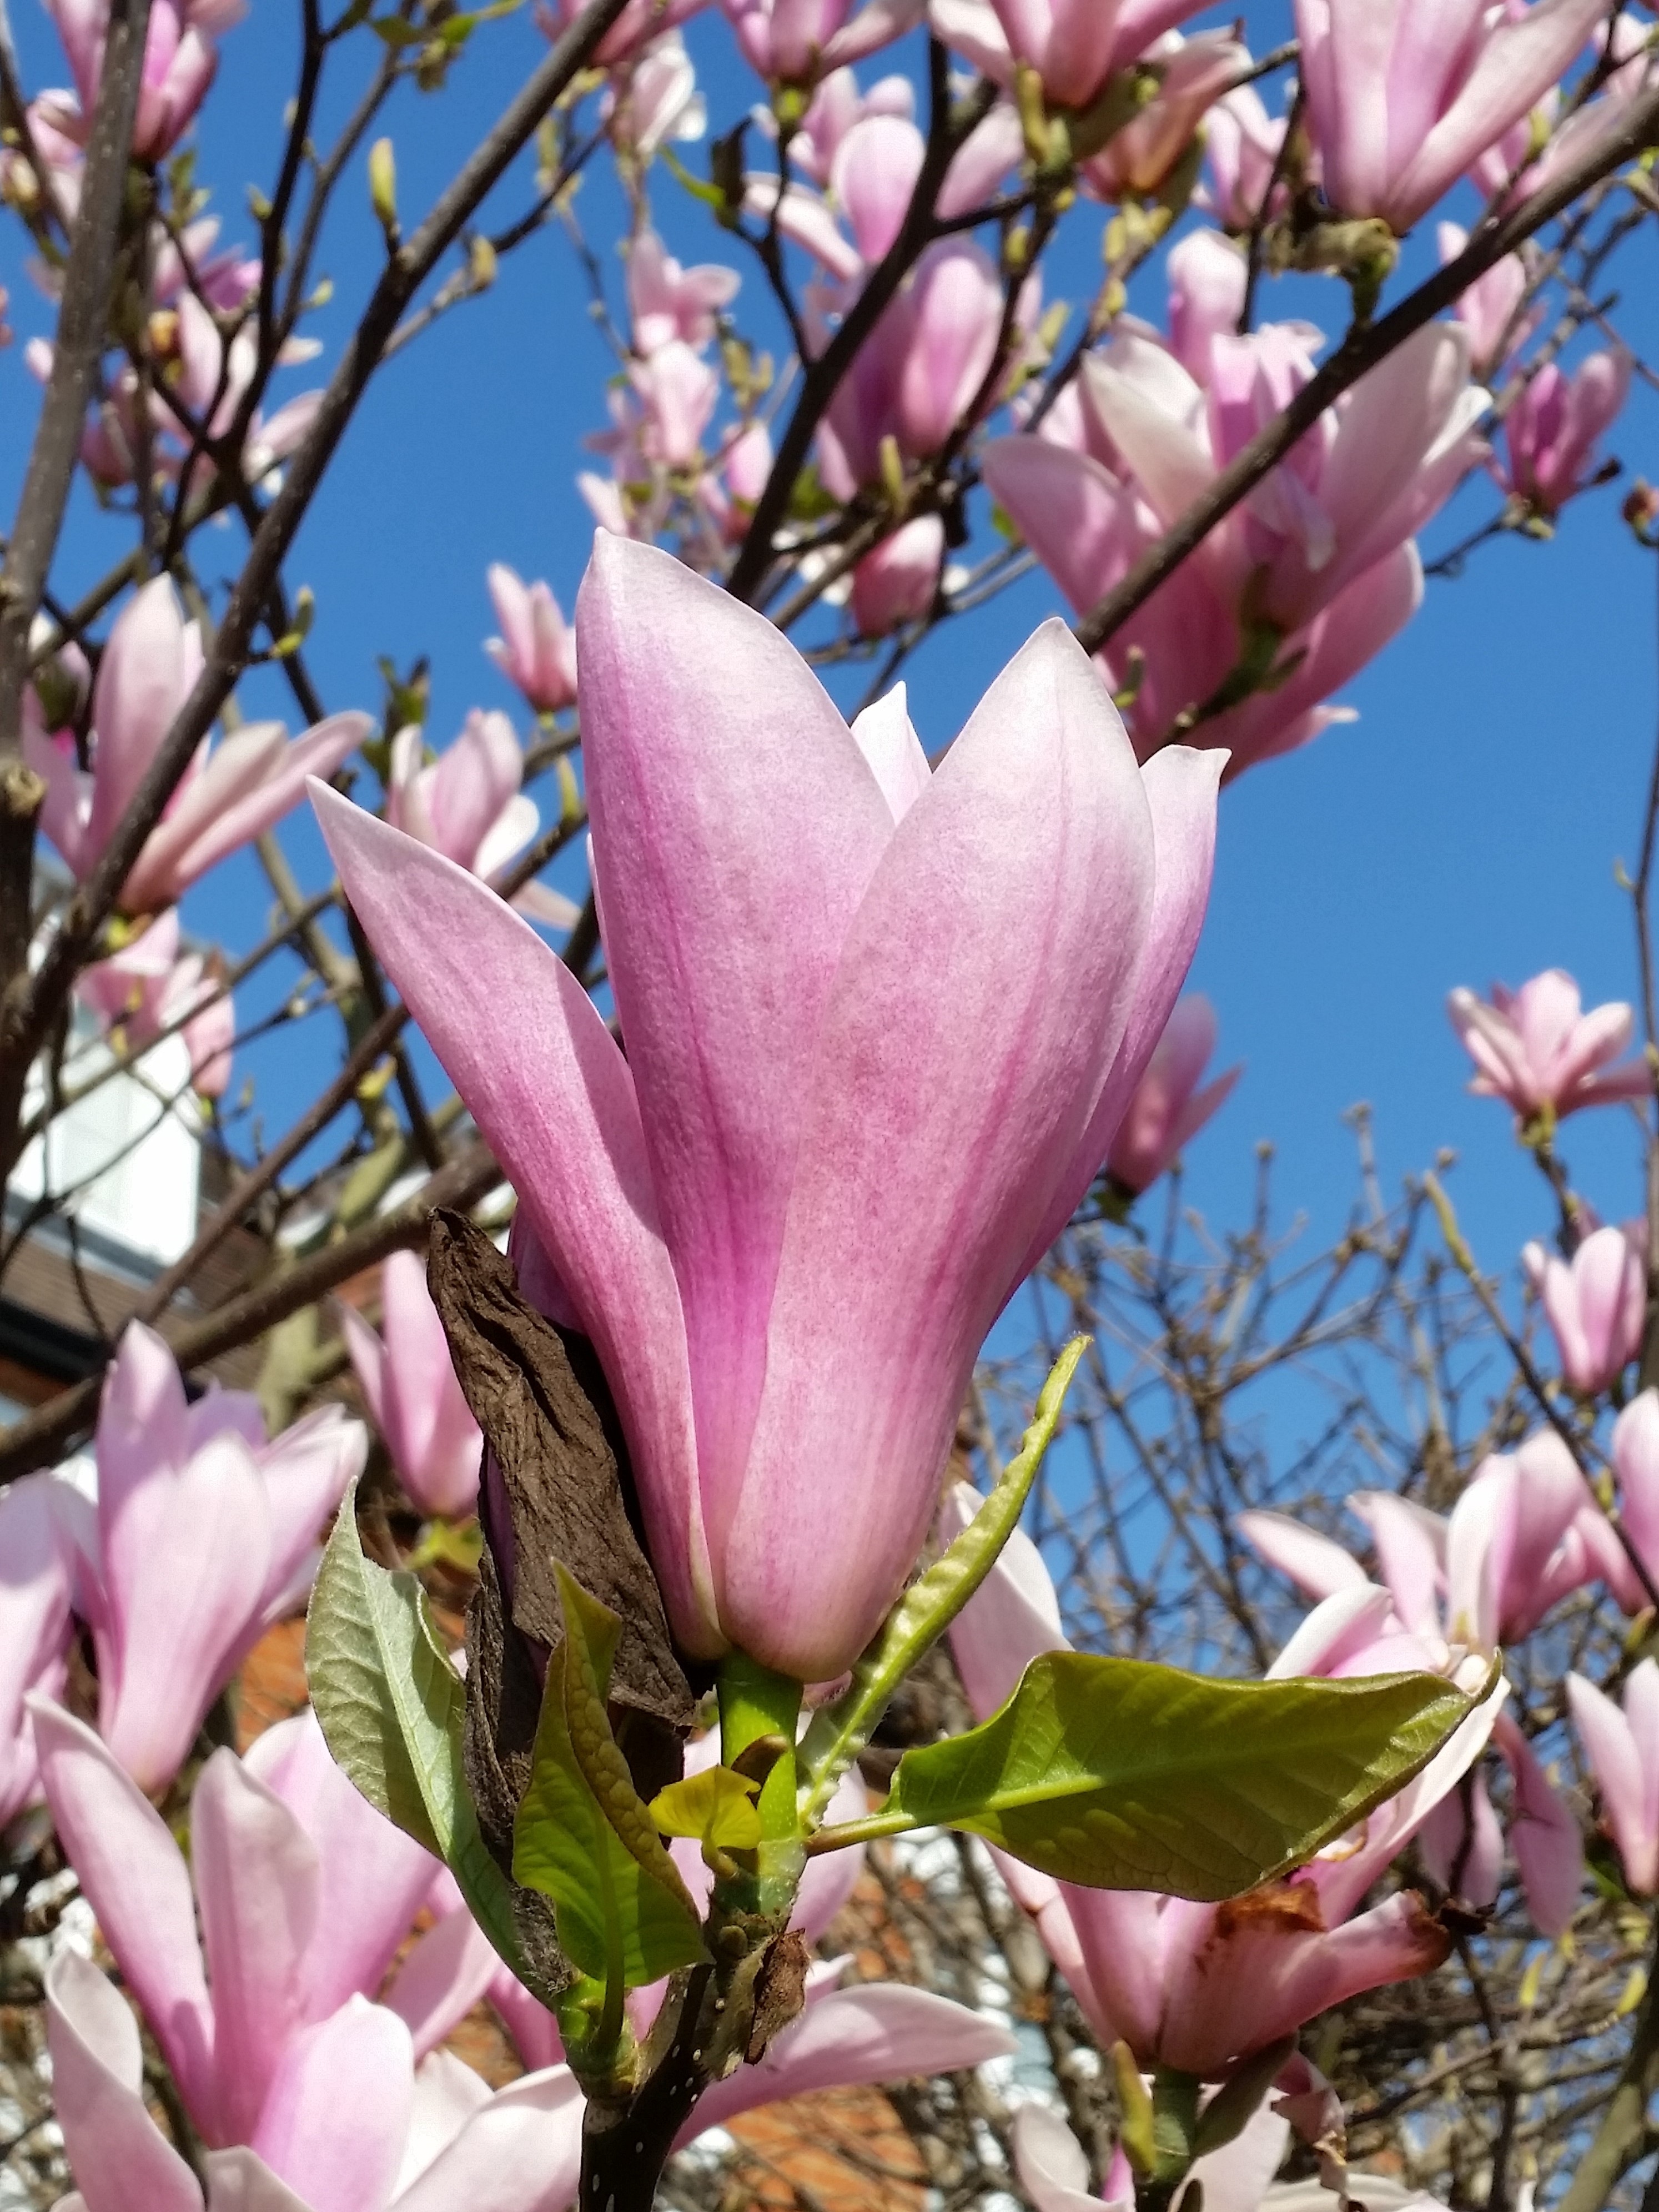
nature, branch, blossom, plant, flower, petal, spring, botany, flora, shrub, magnolia, flowering plant, land plant, magnolia family, pink magnolia